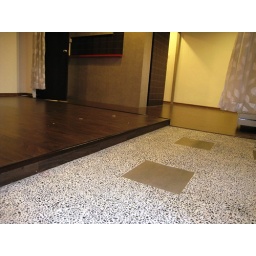
Pebbles floor in main bedroom 8